Operation Jackpot

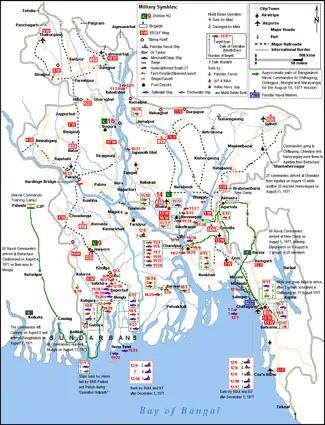
A graphical representation of Bengali Naval Commando activities against Shipping in East Pakistan in 1971. A generic representation; not all geographic features are shown.

The river transport system was vital for economic activity, given the primitive state of the road and railway system of East Pakistan. Major Jalil, Colonel M. A. G. Osmani and Indian Commander Bhattachariya in collaboration with top regional commanders, established the secret camp, codenamed "C2P", in Plassey, West Bengal, on 23 May to train volunteers selected from various Mukti Bahini sectors (Bangladesh was divided into 11 operational sectors for Mukti Bahini operations) for this purpose. Initially, 300 volunteers were chosen, ultimately, 499 commandos were trained in the camp. The training course included swimming, survival training, using limpet mines, hand-to-hand combat and navigation. By August 1971, the first batch of commandos were ready for operation. The Camp Commander at C2P was Commander M. N. Samanth, Training Coordinator was Lt. Commander G. Martis, both from the Indian Navy, while 20 Indian instructors along with the 8 Bengali submariners became trainers. Pakistani Intelligence agents scouted the camp in June and July, but Indian security measures prevented any harm to the camp and apprehended all infiltrators.